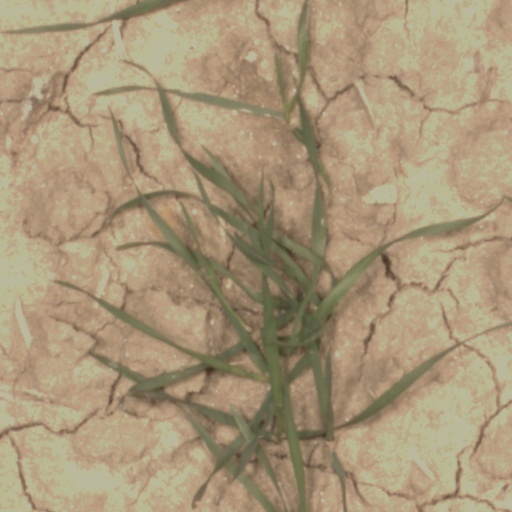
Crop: wheat